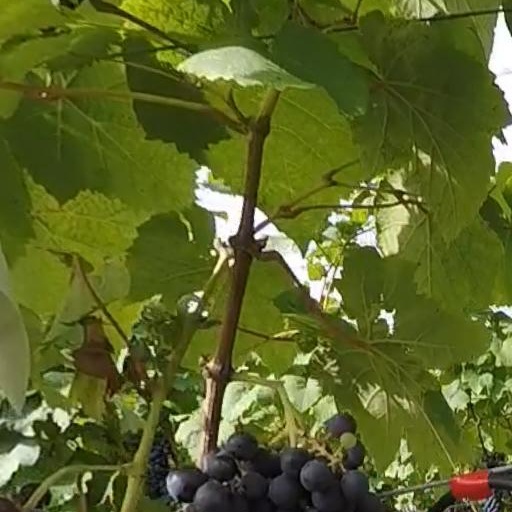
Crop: grape